James Comey

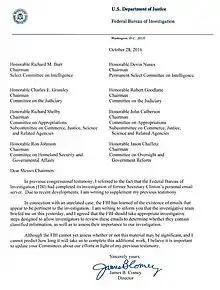
Comey's October letter

In February 2015, Comey delivered a speech at Georgetown University in Washington, D.C., regarding the relationship between police and the African-American community. He said that, "At many points in American history, law enforcement enforced the status quo – a status quo that was often brutally unfair to disfavored groups", mentioning as an example his own Irish ancestors, who he said had, in the early 20th century, often been regarded by law enforcement as drunks and criminals. He added, "The Irish had some tough times, but little compares to the experience on our soil of black Americans", going on to highlight current societal issues such as lack of opportunities for employment and education which can lead young black men to crime. Comey stated:Police officers on patrol in our nation's cities often work in environments where a hugely disproportionate percentage of street crime is committed by young men of color. Something happens to people of good will working in that environment. After years of police work, officers often can't help be influenced by the cynicism they feel. A mental shortcut becomes almost irresistible.